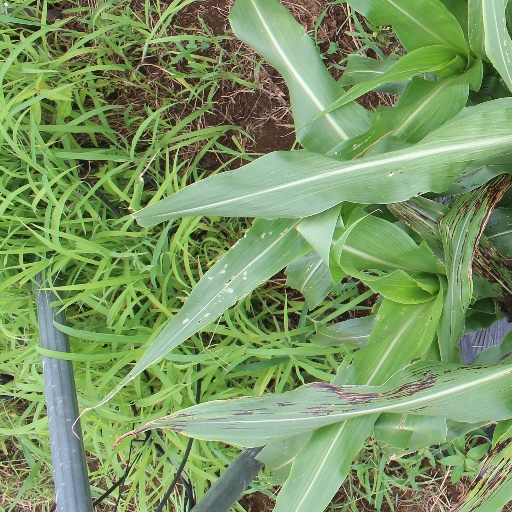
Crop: sorghum